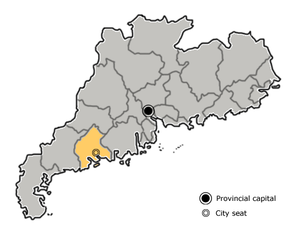
Yangchun est une ville de la province chinoise du Guangdong. C'est une ville-district placée sous la juridiction de la ville-préfecture de Yangjiang.
Yangjiang est une ville du sud-ouest de la province du Guangdong en Chine. On y parle un des deux dialectes du groupe des dialectes Gaoyang du cantonais, le dialecte de Yangjiang.